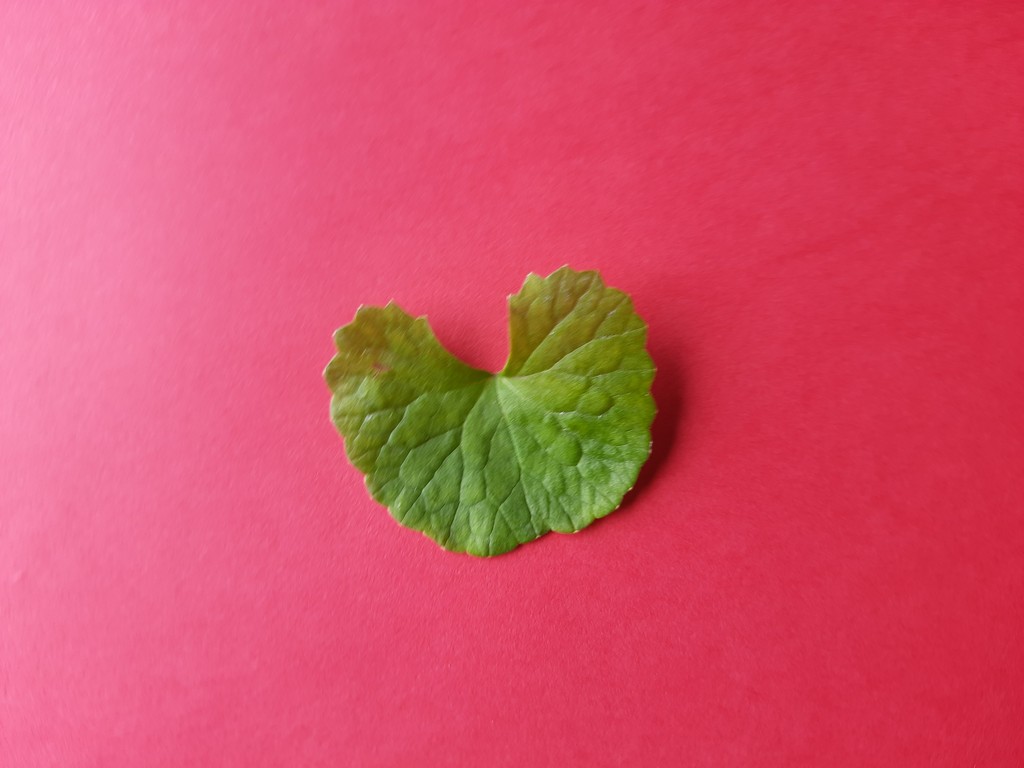
Label: Healthy